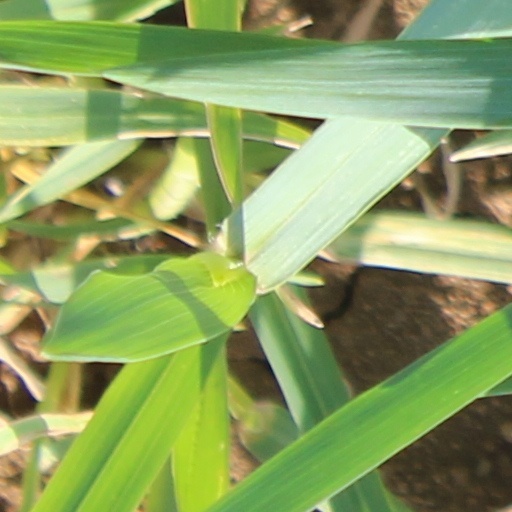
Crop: wheat